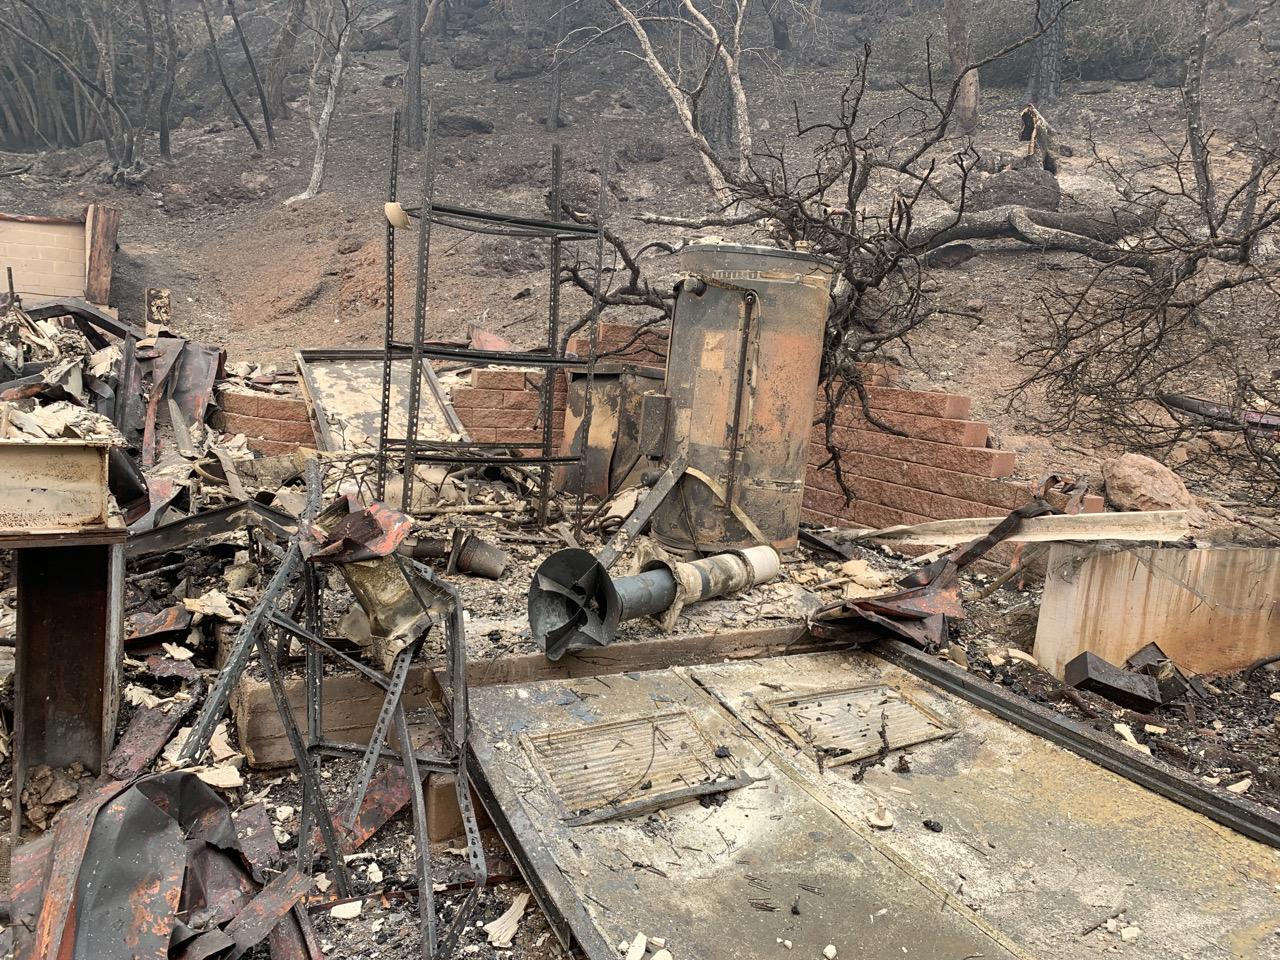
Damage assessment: destroyed